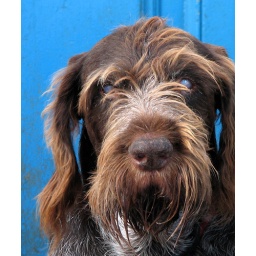
blind dog in mykonos